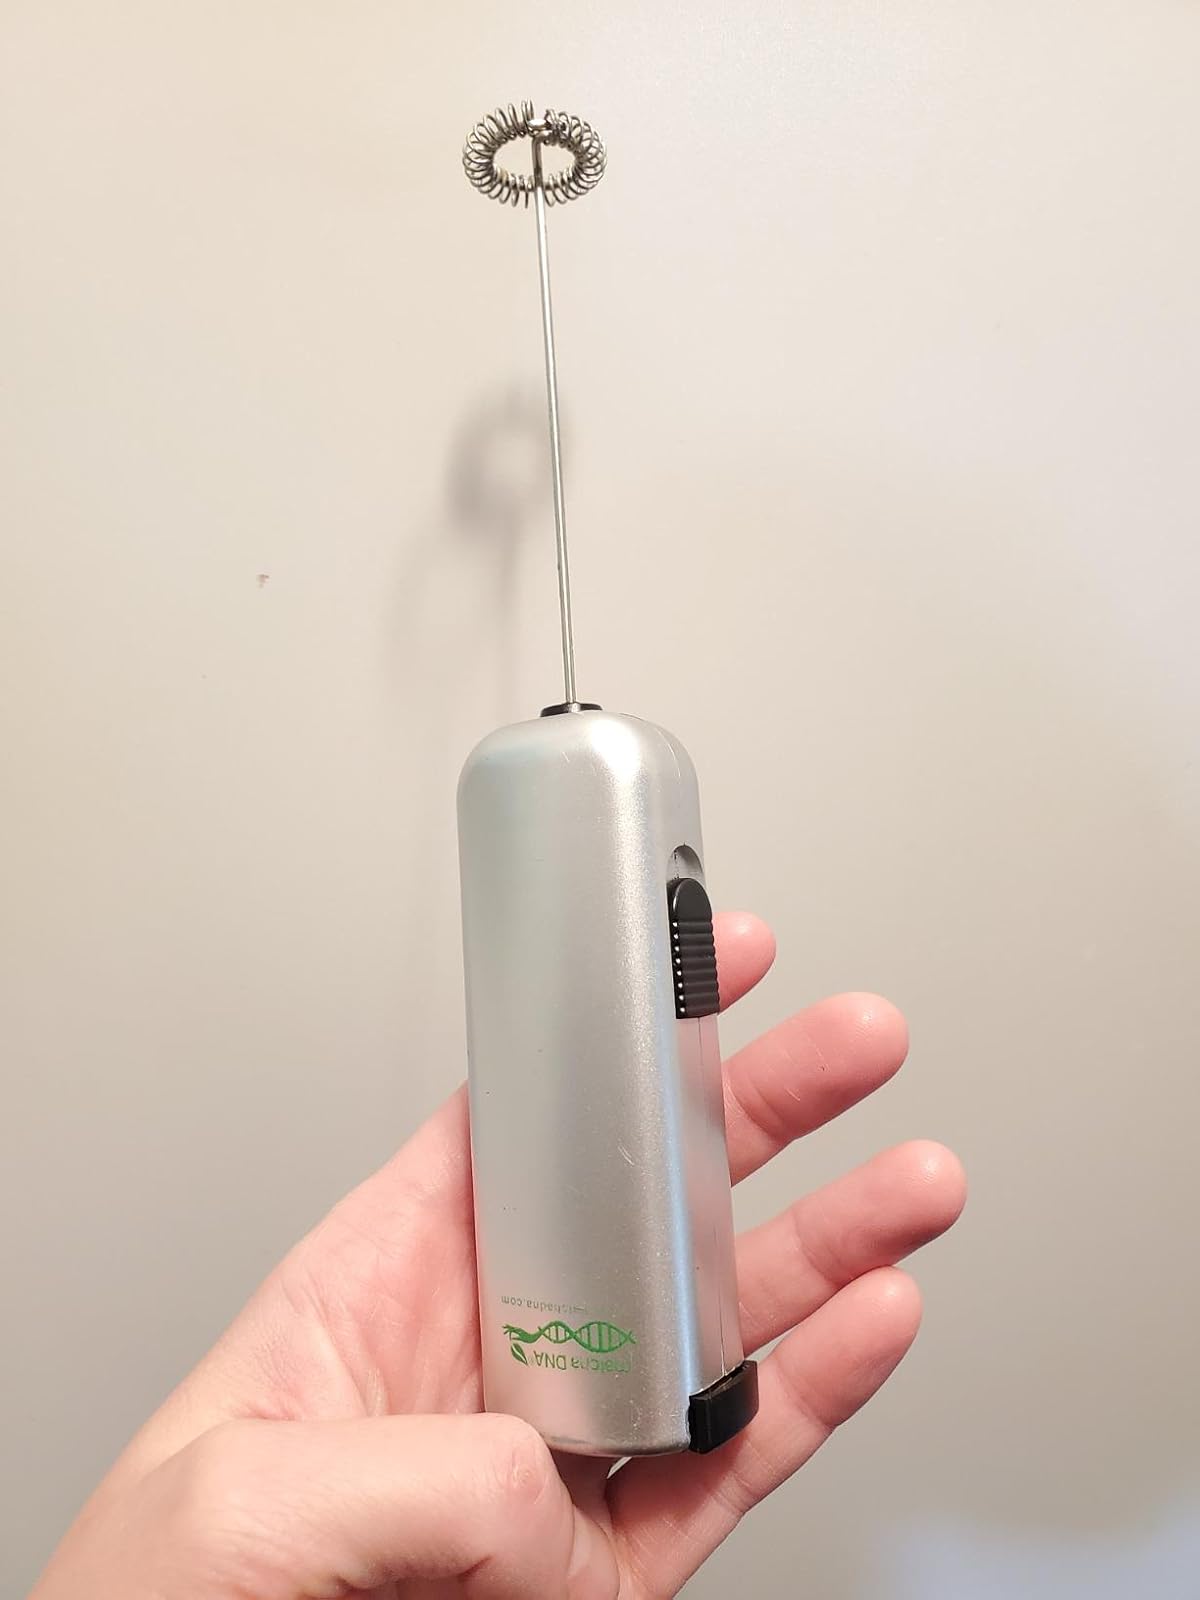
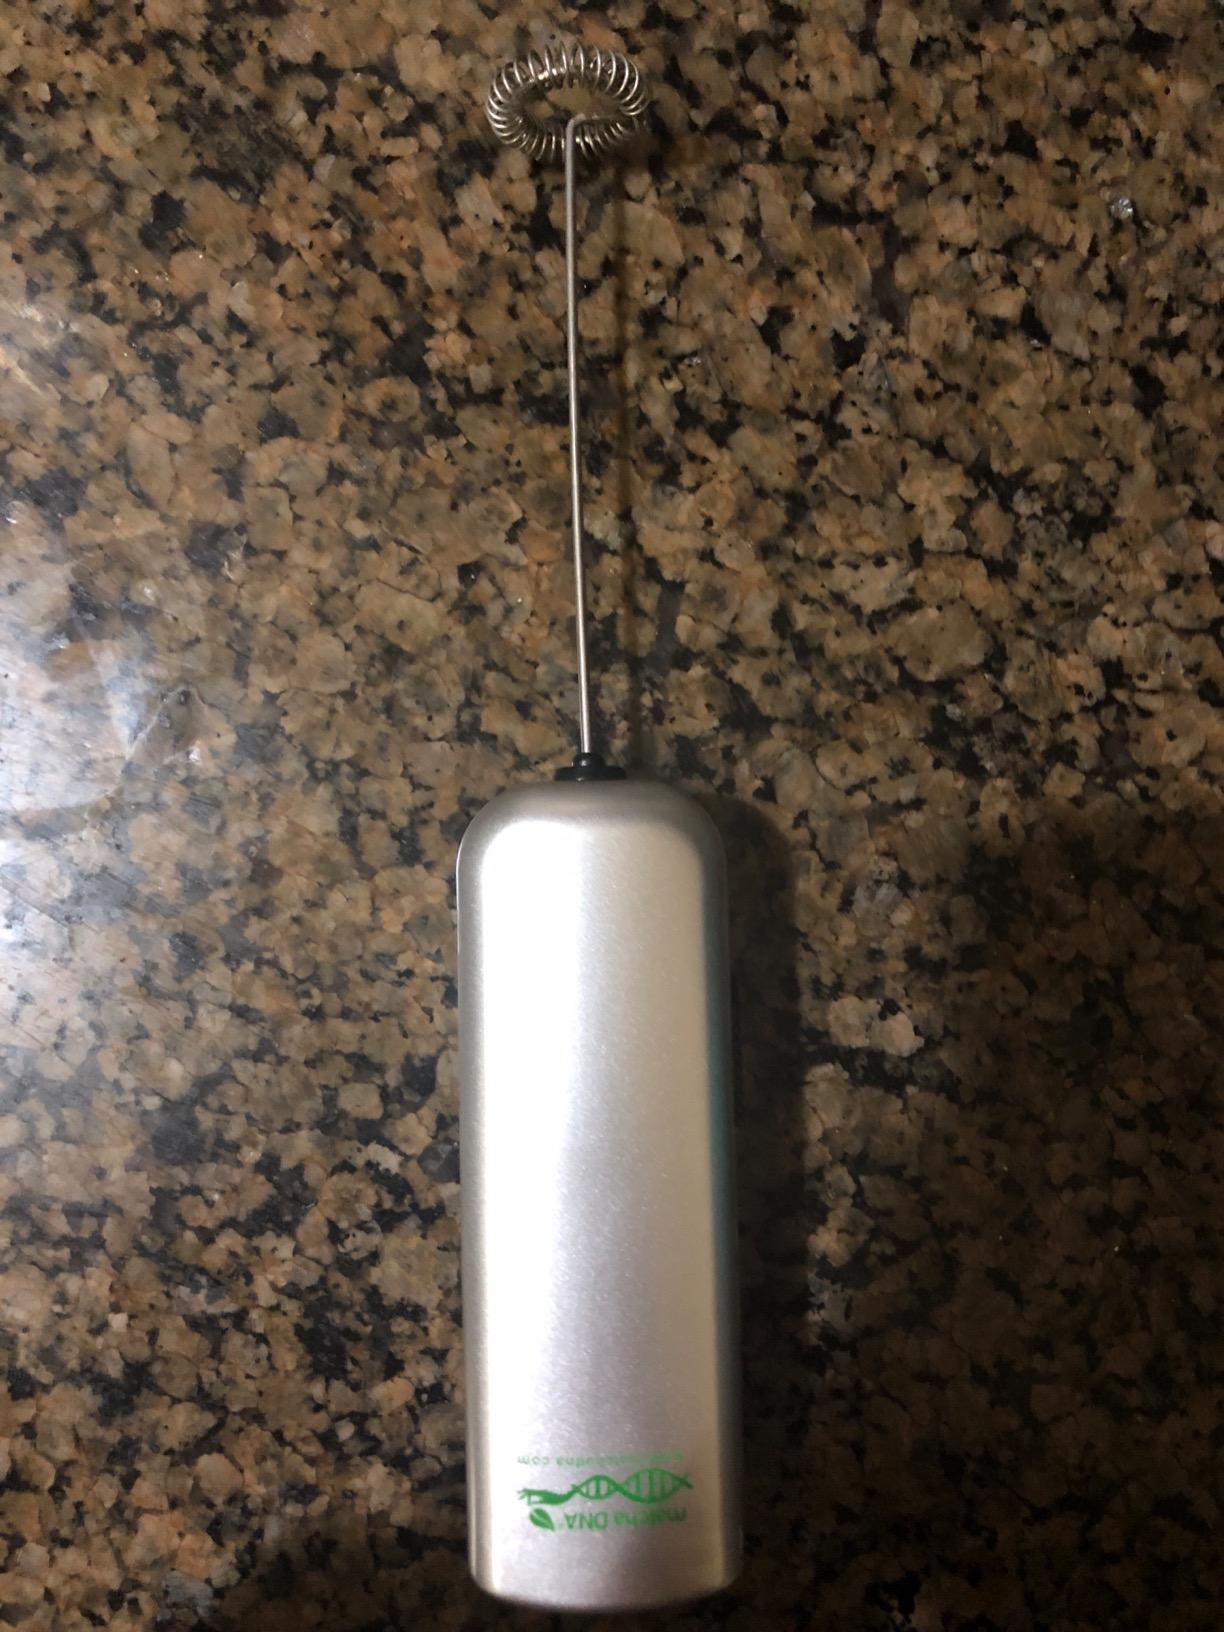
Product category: items_mixer
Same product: yes